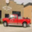
Label: pickup_truck